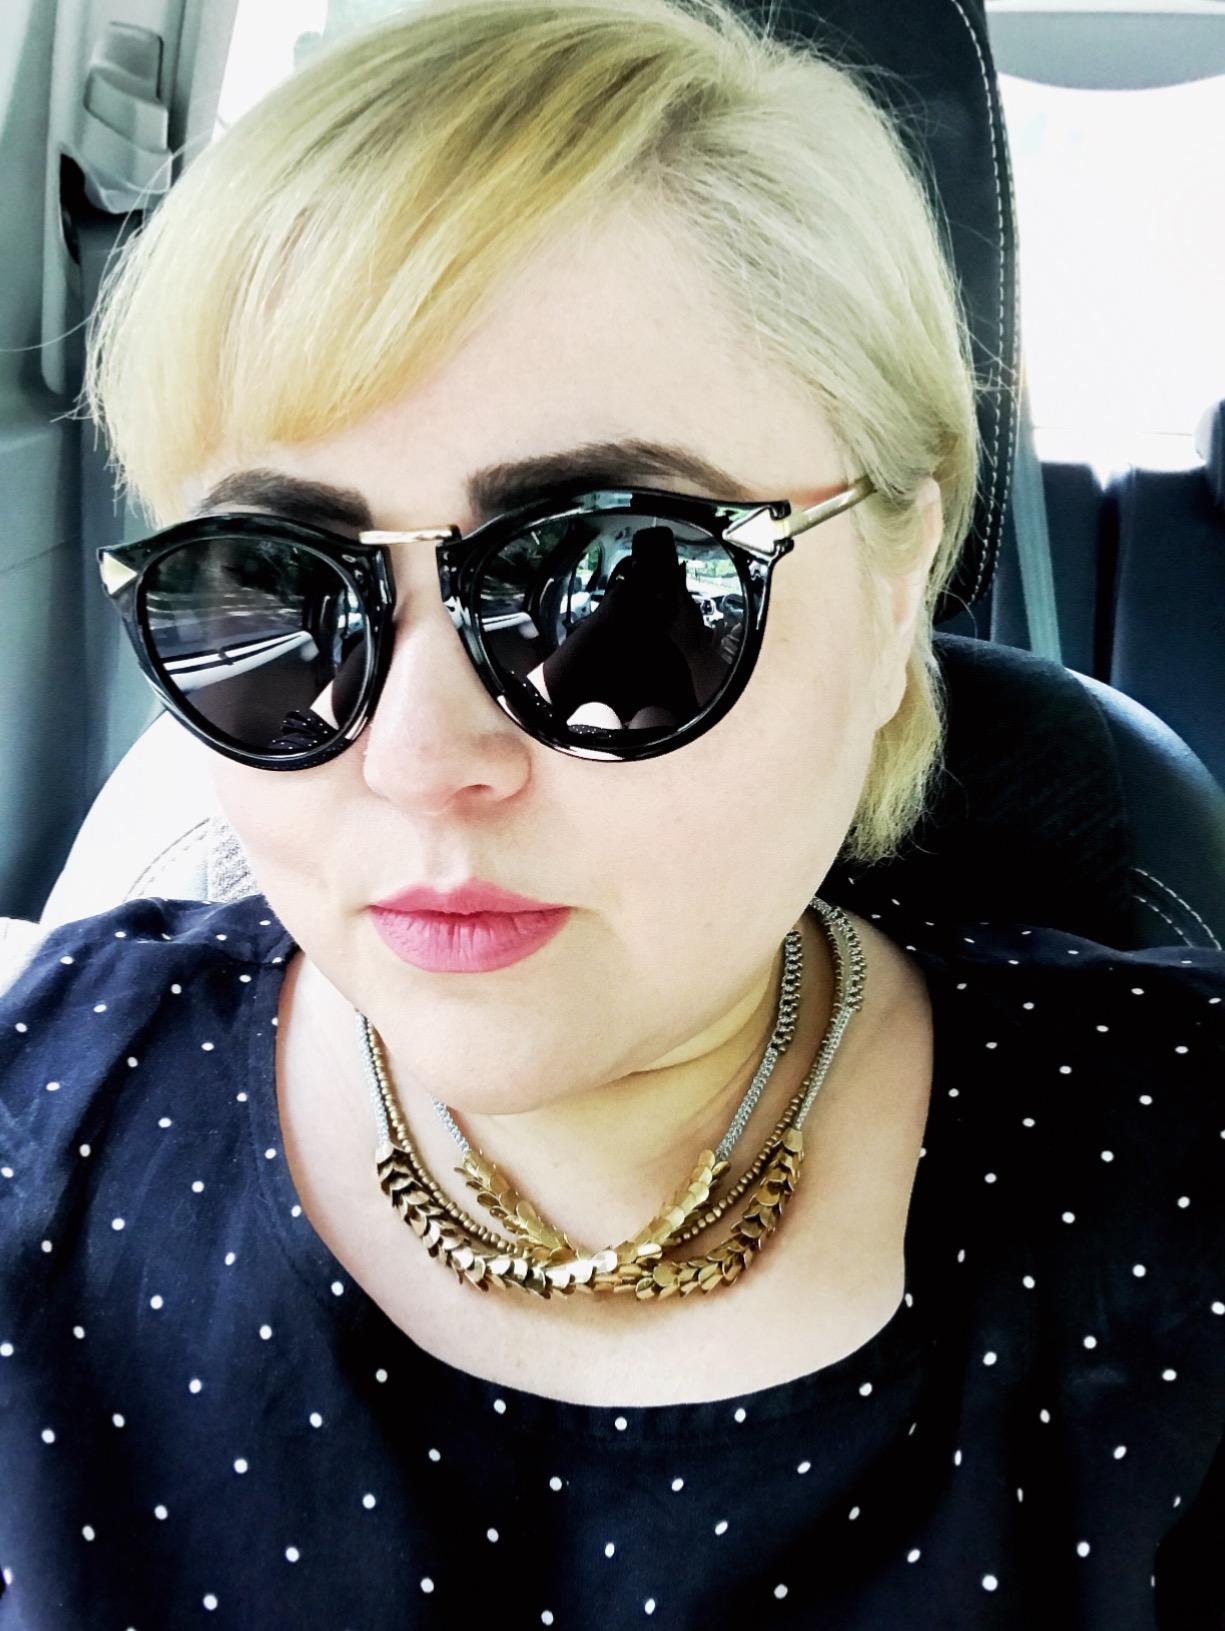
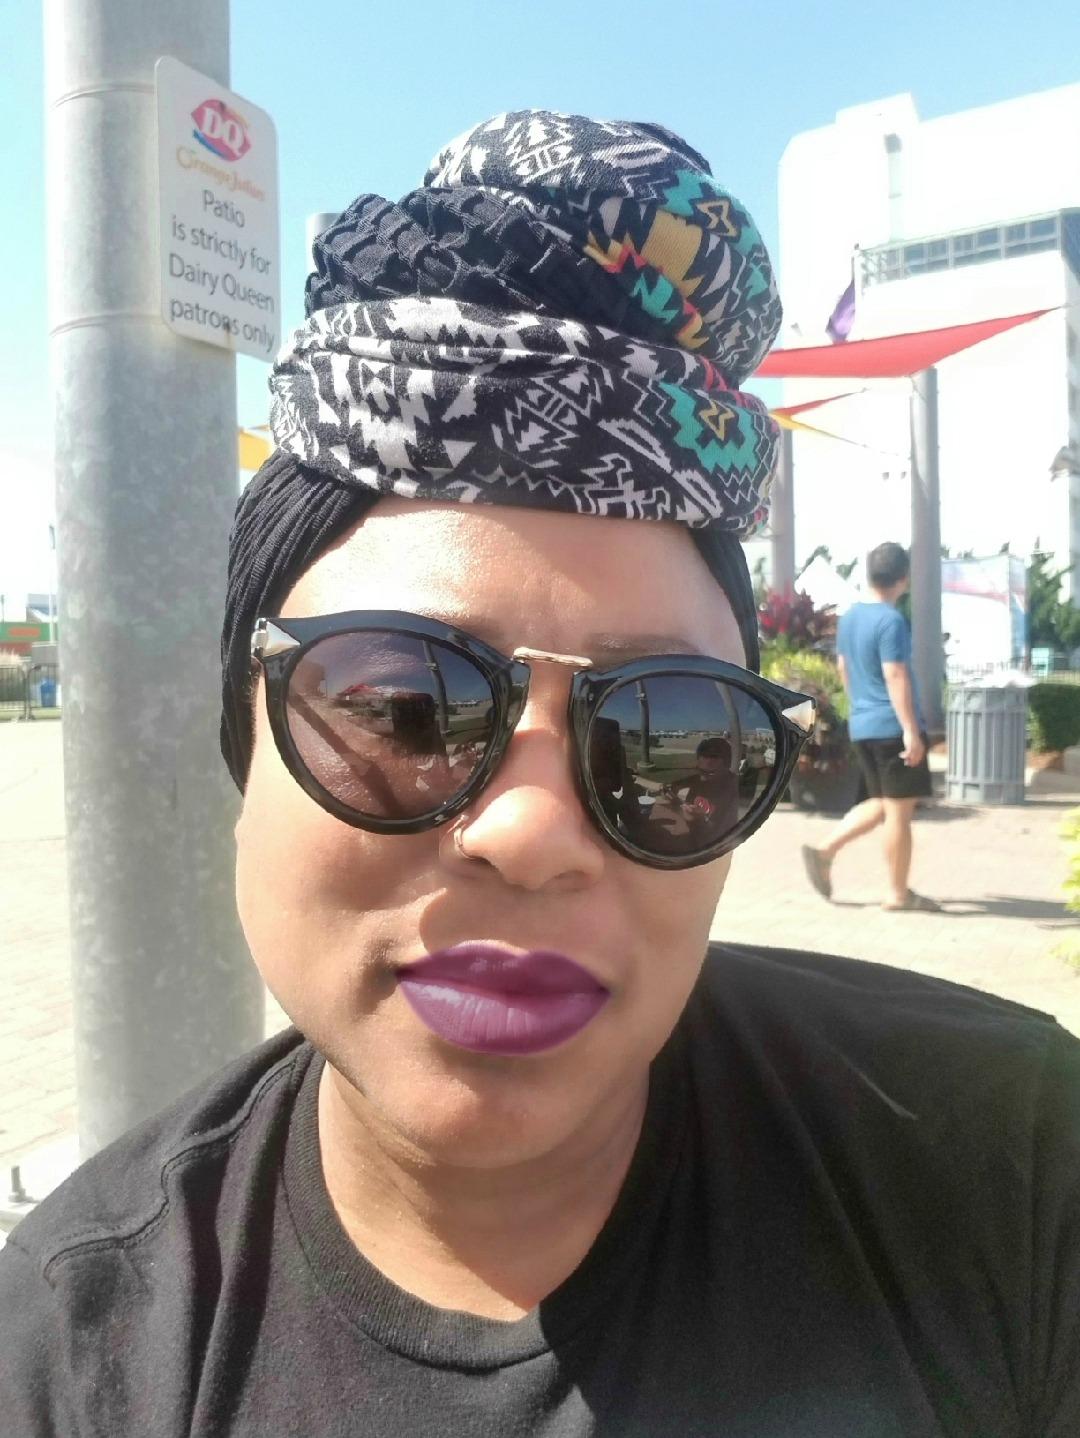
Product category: accessories_sunglasses
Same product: yes